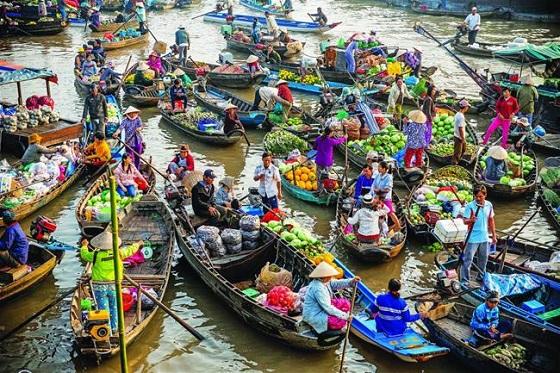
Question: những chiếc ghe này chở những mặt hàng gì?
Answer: rau củ quả, trái cây